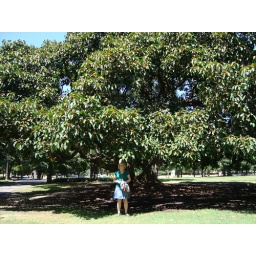
Mom under fruit tree